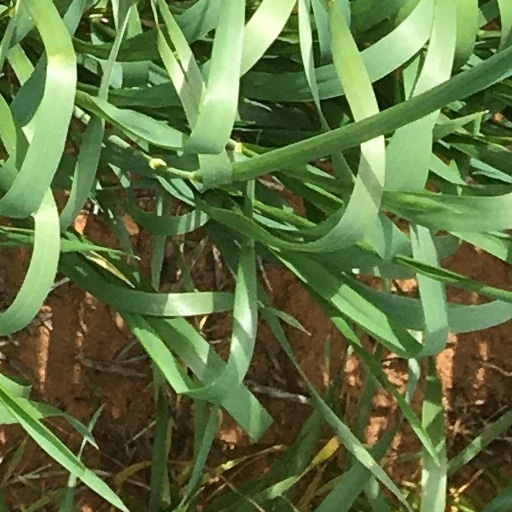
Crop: wheat